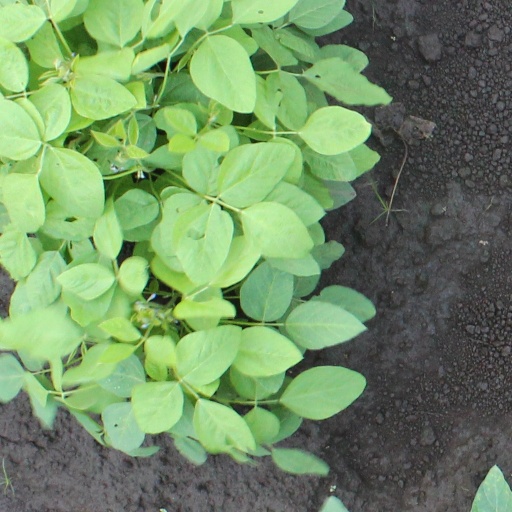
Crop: soybean